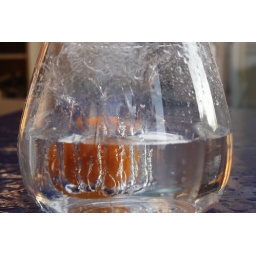
orange in water 007